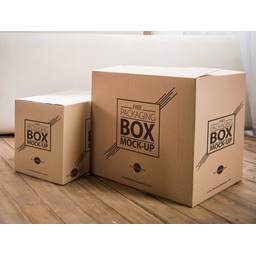
Label: cardboard